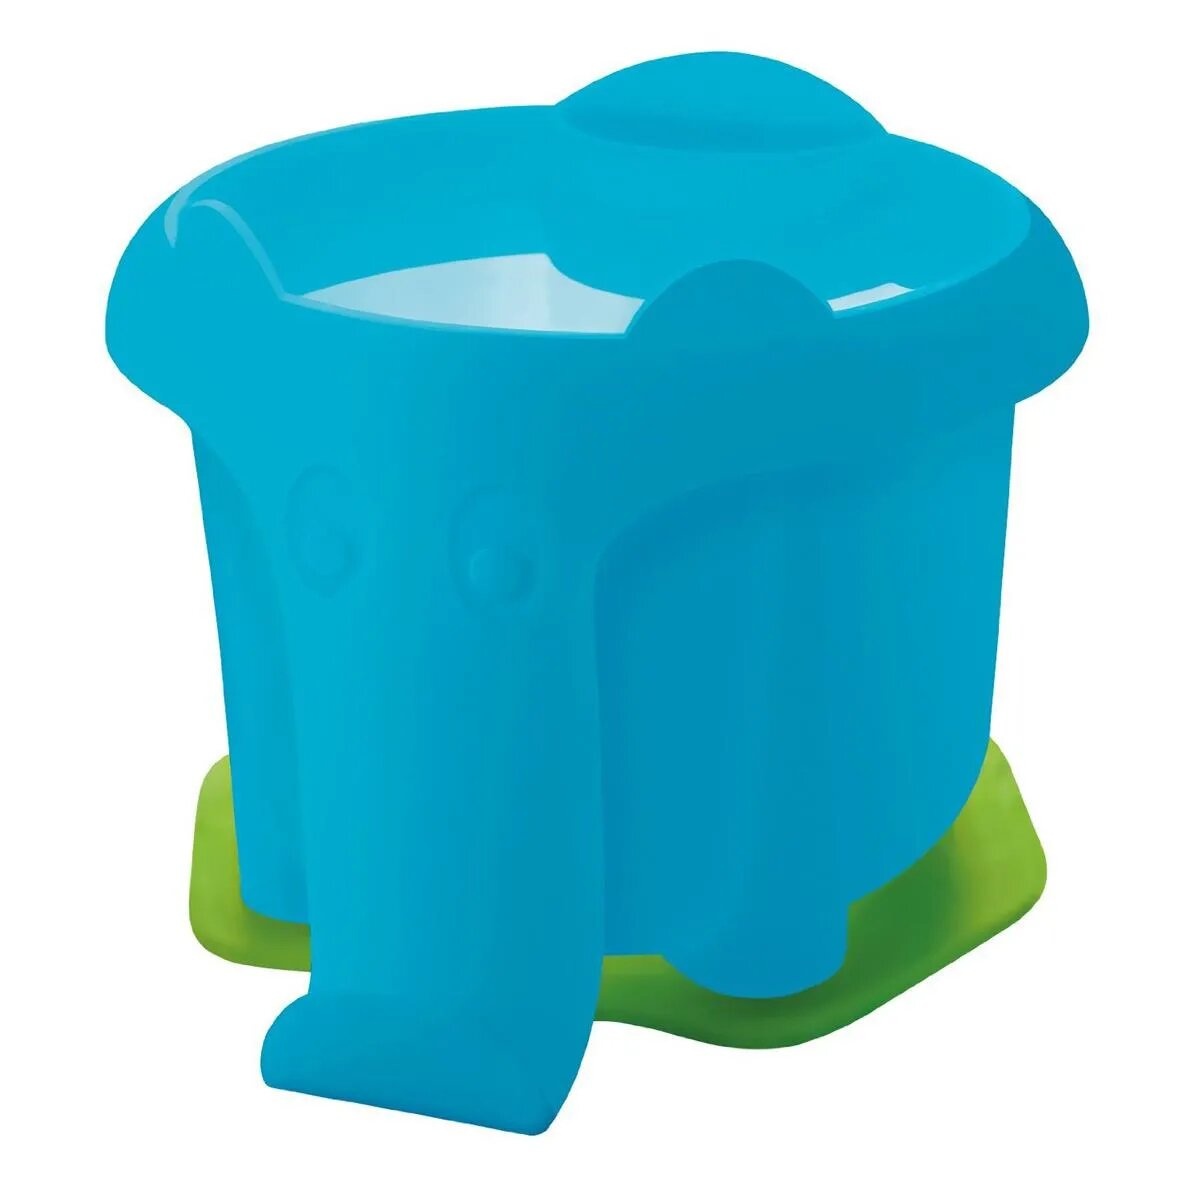
Pelikan Wasserbox Elefant, blau
Brand: Pelikan
Ansteckbare "Elefanten"-Wasserbox • In blau • Kippsicher an K12 ansteckbar • Mit Pinselablage
Category: Animals & Pet Supplies > Pet Supplies > Bird Supplies > Bird Cage Accessories > Bird Cage Bird Baths